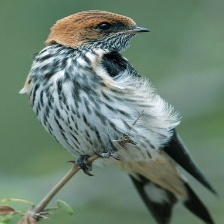
Species: STRIPPED SWALLOW
Scientific name: CECROPIS ABYSSINICA